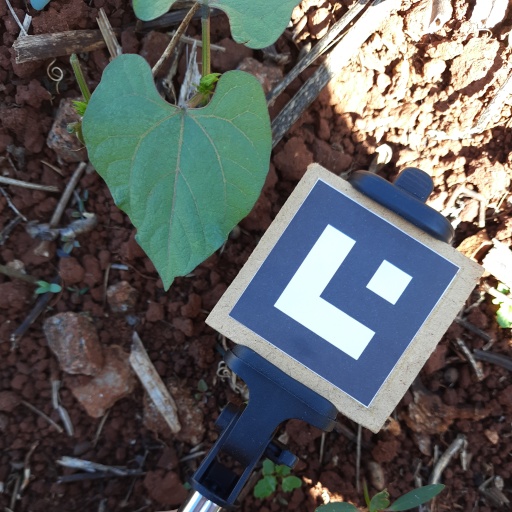
Observations: wavy surface, no eating holes, under shade